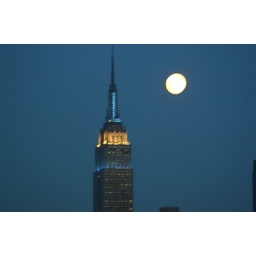
The Empire State Building lit blue and white in honor of Amver's 50th year anniversary